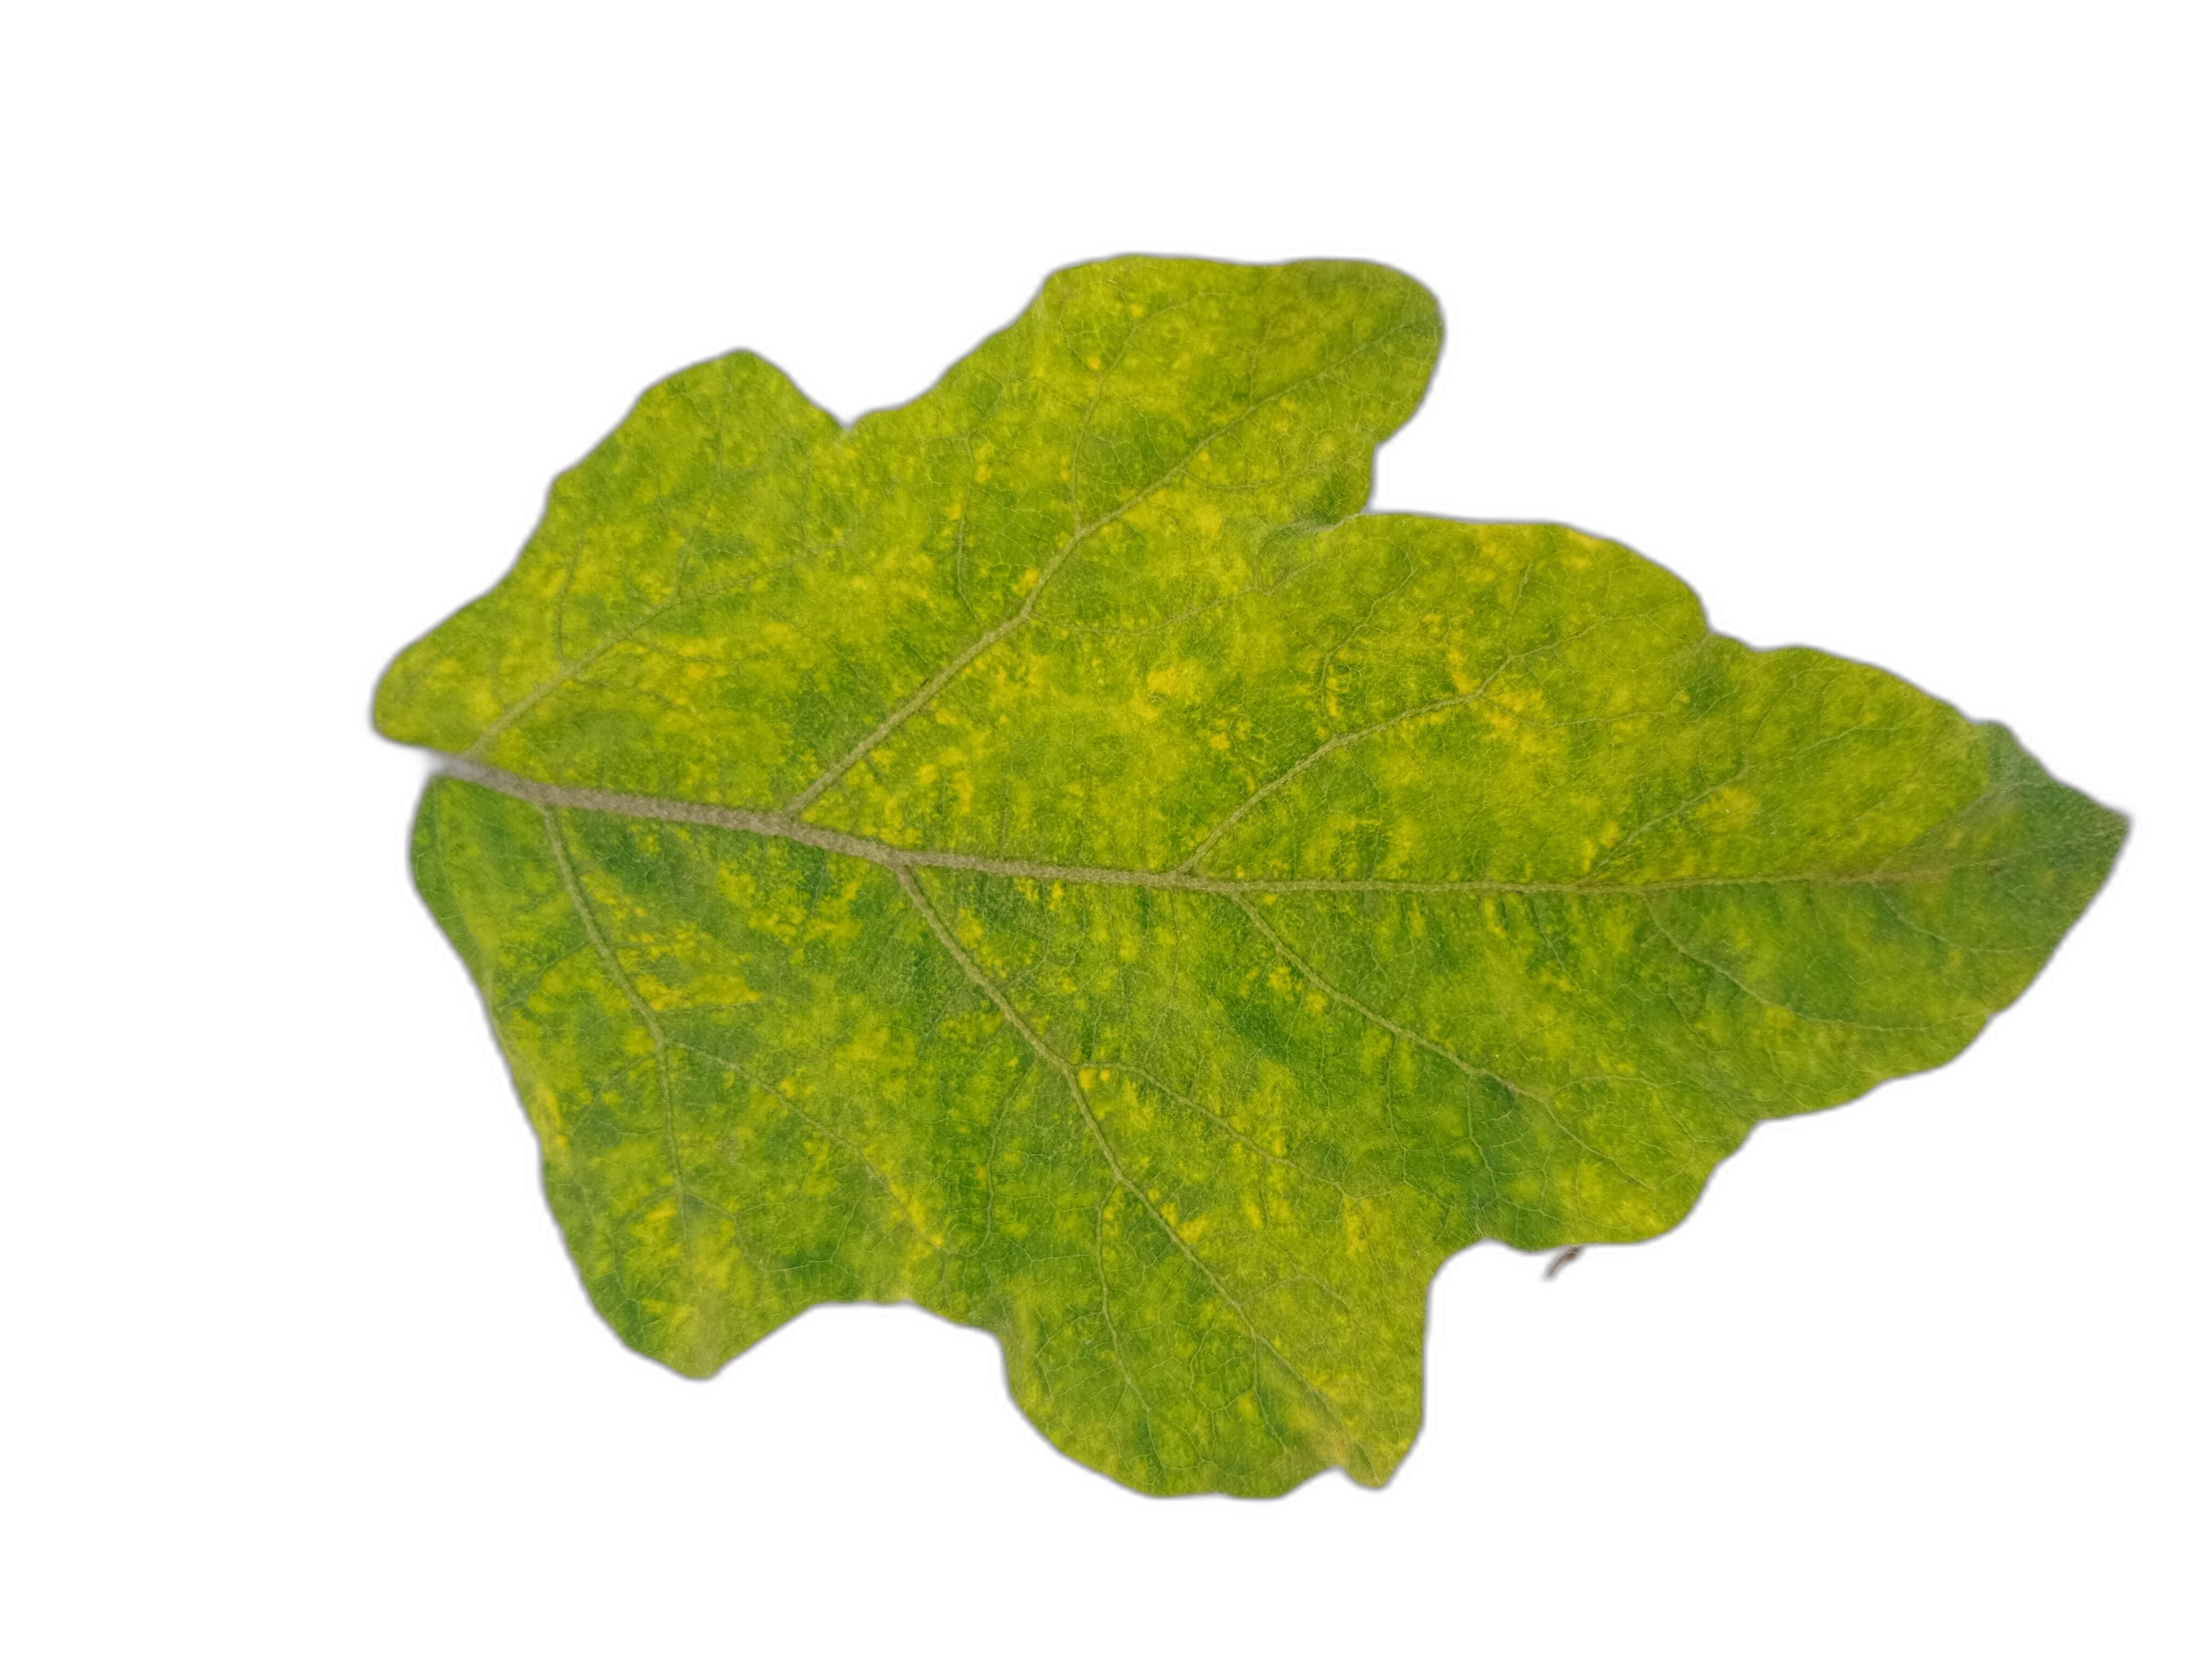
Label: Mosaic Virus Disease